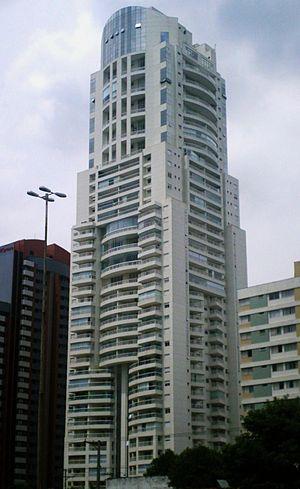
Mandarim est un gratte-ciel résidentiel de 137 mètres de hauteur construit à São Paulo de 2003 à 2006.
Depuis la construction du Prédio Martinelli en 1929, plus de 800 gratte-ciel ont été construits à São Paulo et dans son agglomération qui comprend des villes comme Barueri, Guarulhos ou Sao Bernardo do Campo, soit un nombre comparable à celui de l'agglomération de New York. De ce fait São Paulo est l’une des dix agglomérations de la planète qui compte le plus de gratte-ciel et est l'agglomération d’Amérique latine qui de très loin en comporte le plus, devant Panama.